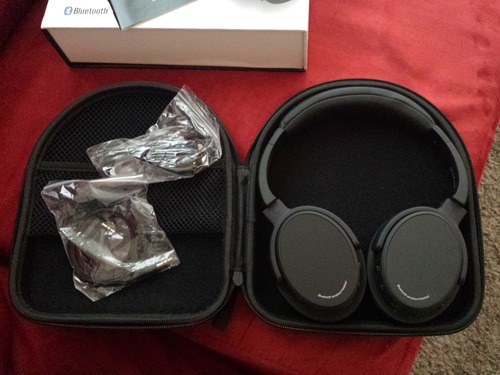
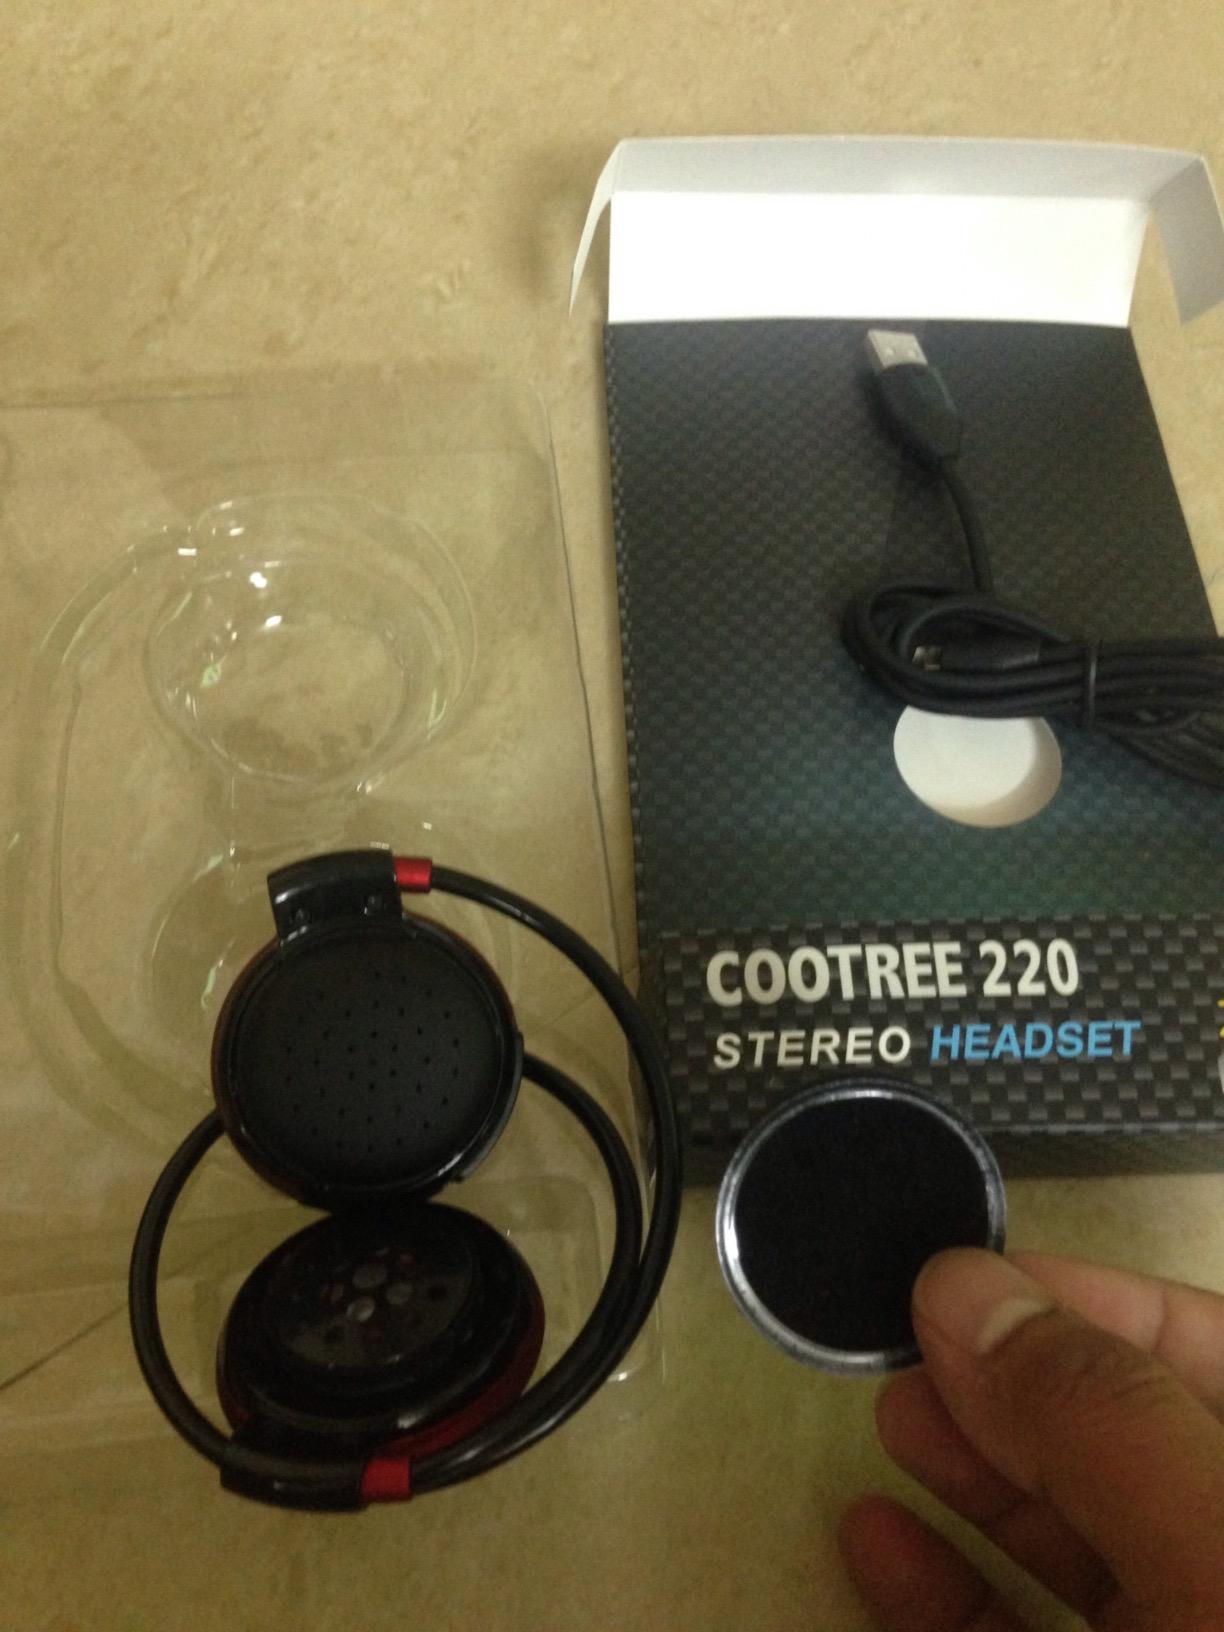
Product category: headphones
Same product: no